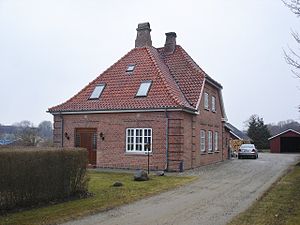
Kolding Sydbaner / Standsningssteder / Bevarede stationsbygninger
Varmark Station
Kolding Sydbaner var et privatbaneselskab, som 1911-48 betjente Koldings sydlige opland med baner til Hejlsminde og Vamdrup. Hver for sig blev disse baner også kaldt Hejlsmindebanen og Vamdrupbanen.